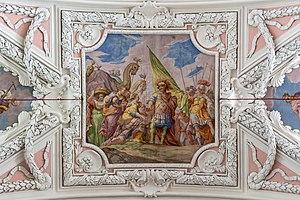
Garsten est une commune autrichienne du district de Steyr-Land en Haute-Autriche.